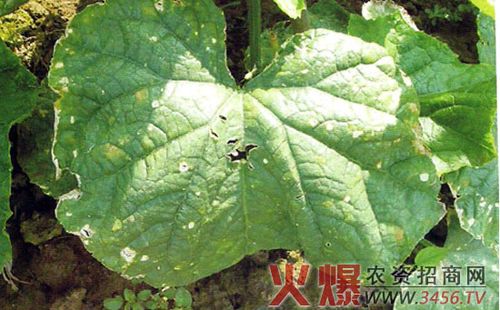
Plant: Cucumber
Disease: cucumber angular leaf spot